Harihar Bhawan

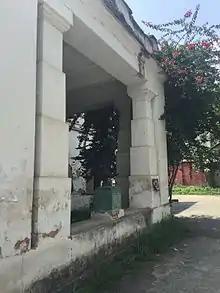
Front portico of Harihar Bhawan

This palace was partially damaged during the April 2015 Nepal earthquake, with the Department of Agriculture, national Library of Nepal, and the National Human Rights Commission evacuating.